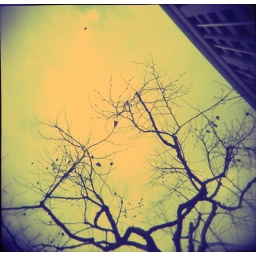
bare tree branches in downtown la, spring st. shot on holga. xprocess test roll.